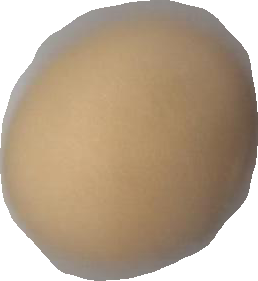
Variety: Grobogan